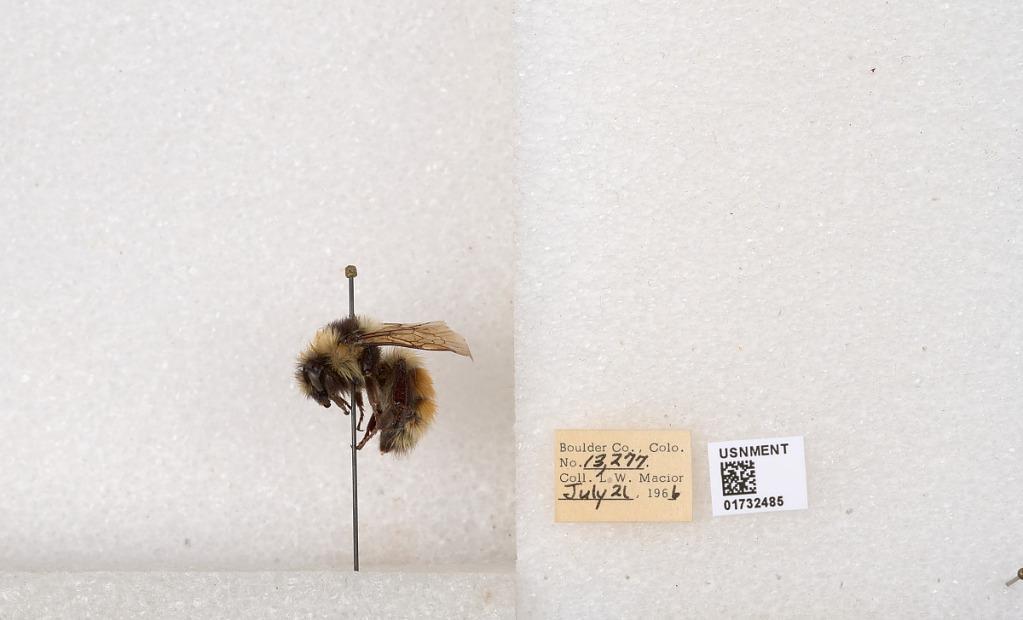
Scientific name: Bombus (Pyrobombus) sylvicola Kirby
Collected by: L. Macior
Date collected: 1966-7-21
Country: United States
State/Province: Colorado
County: Boulder
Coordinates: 40.0163, -105.294